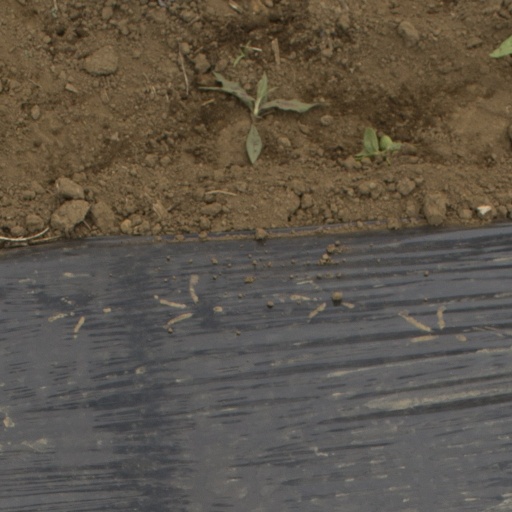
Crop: Jerusalem artichoke